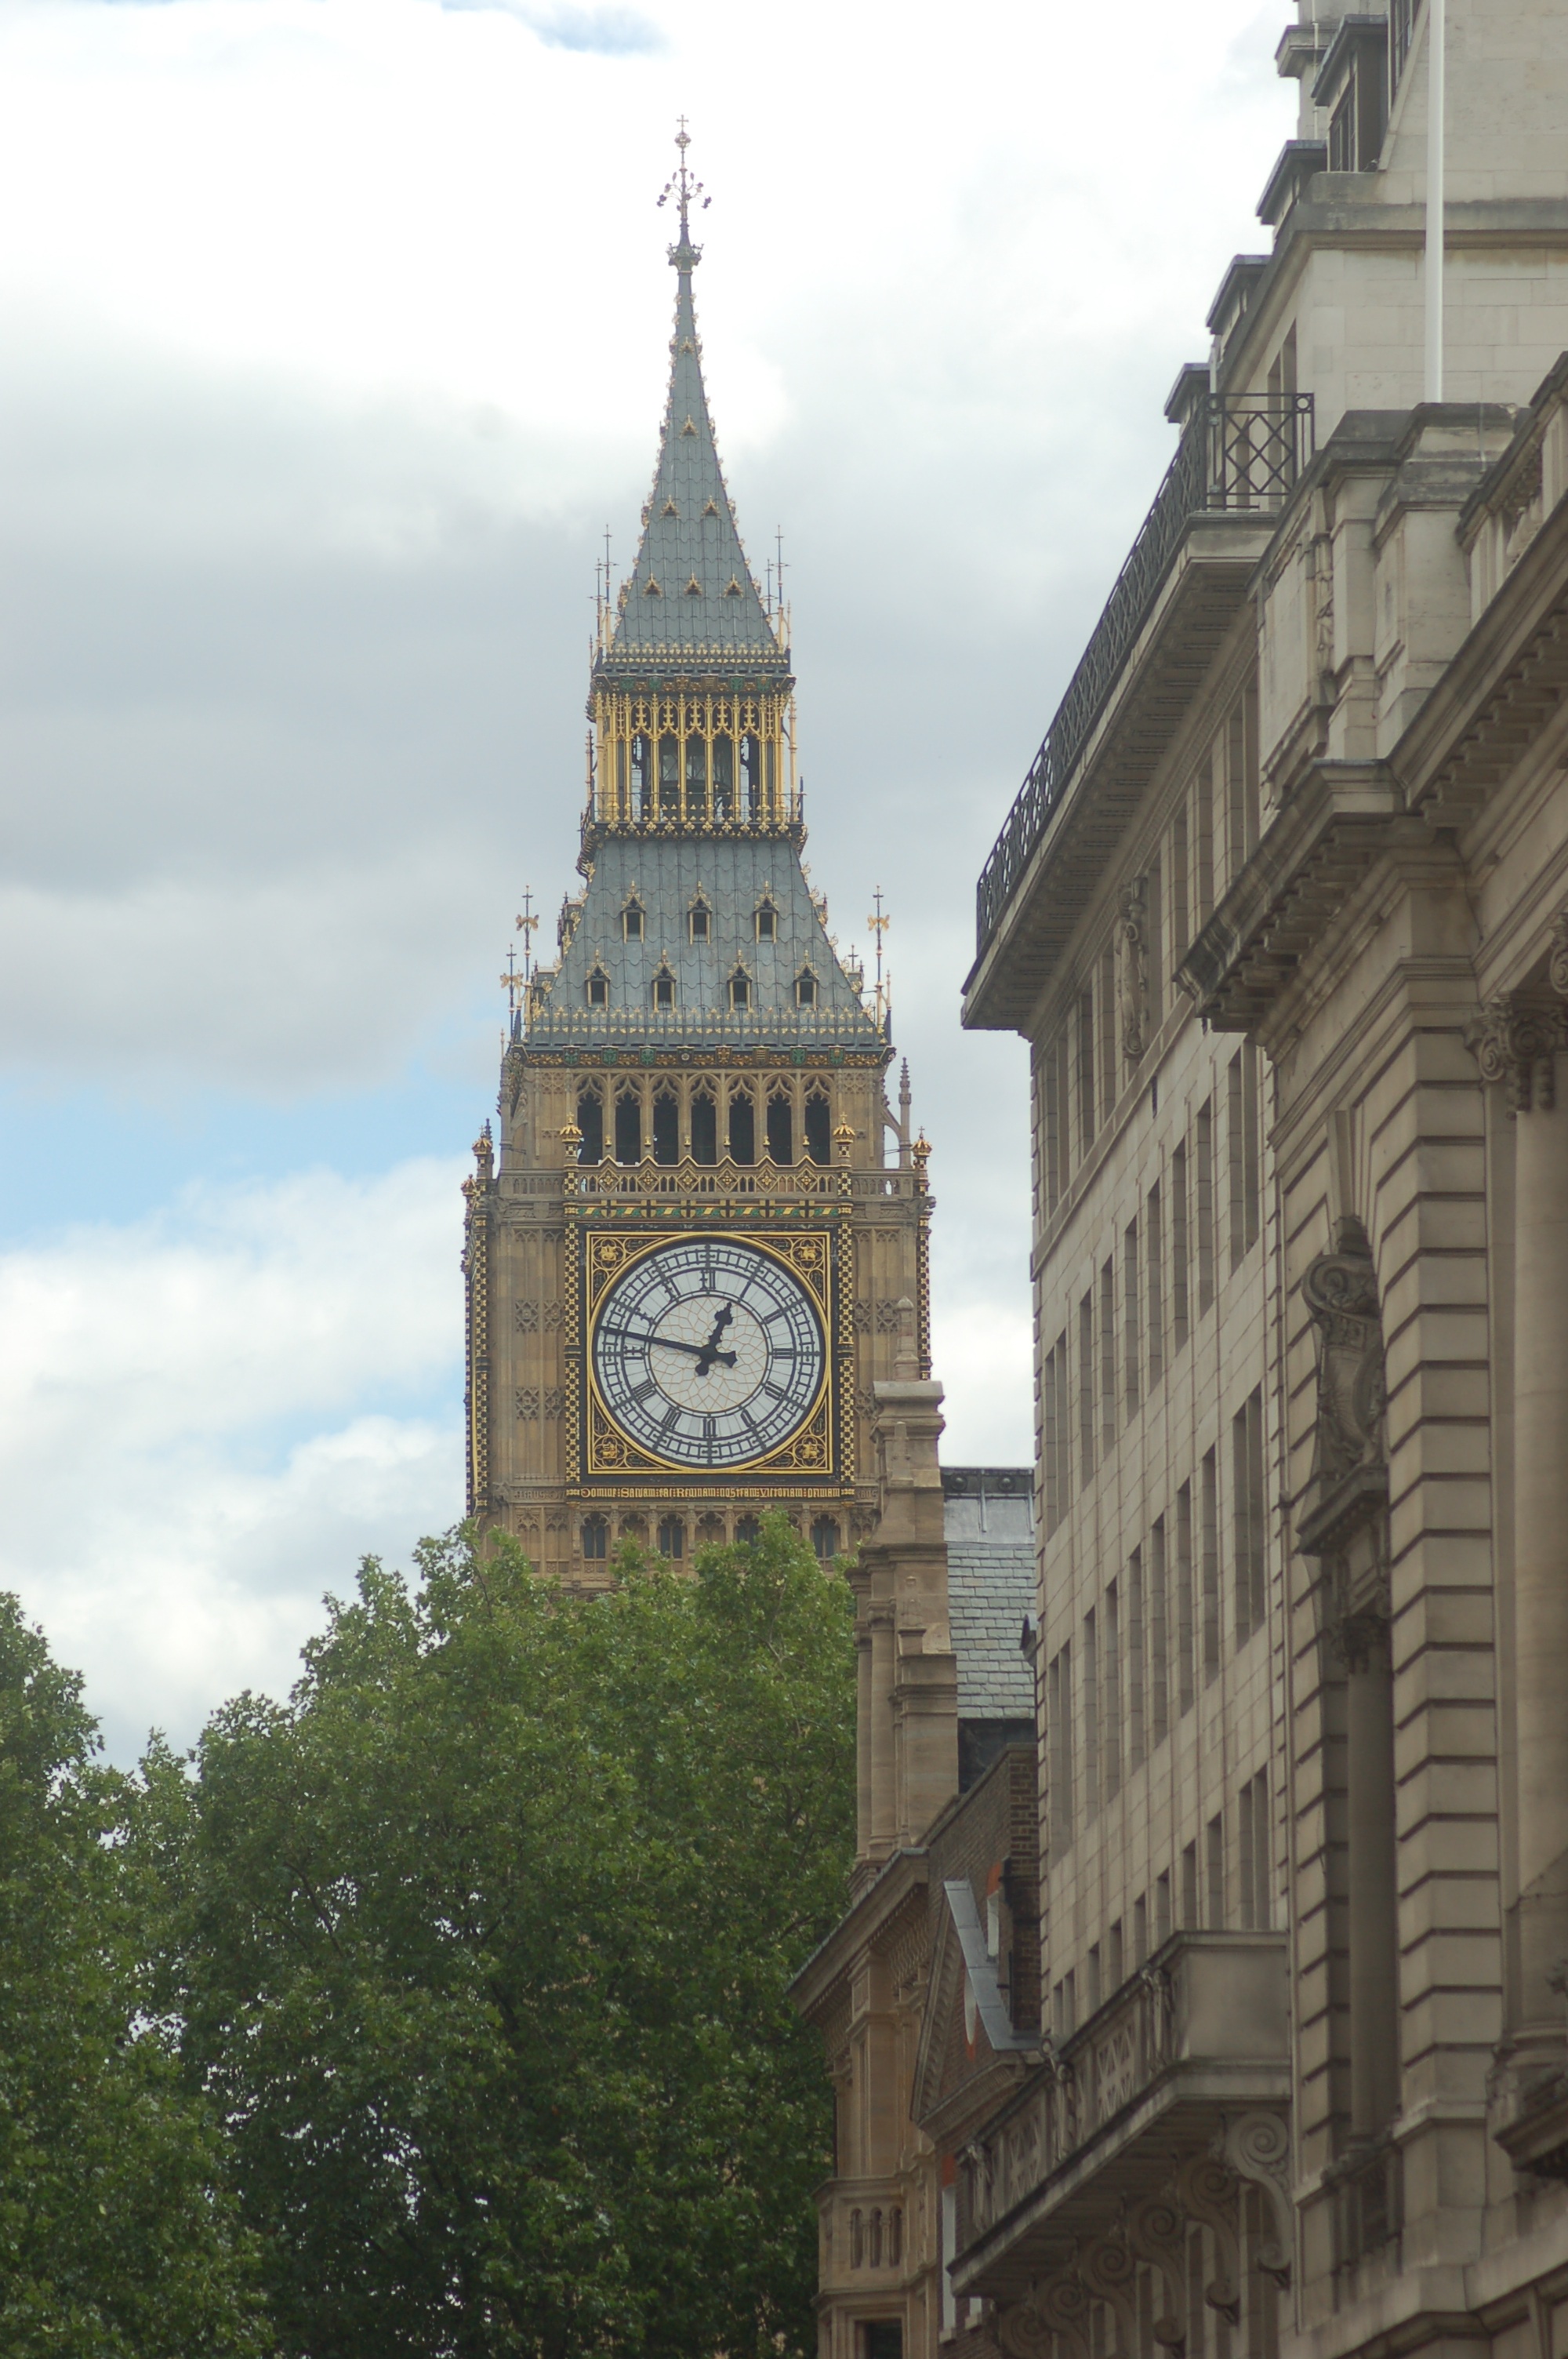
architecture, street, town, clock, view, building, city, urban, monument, cityscape, downtown, tower, landmark, facade, church, cathedral, tourism, place of worship, big ben, clock tower, bell tower, england, london, spire, steeple, way, the london eye, the crowd, buckingham, the parliament